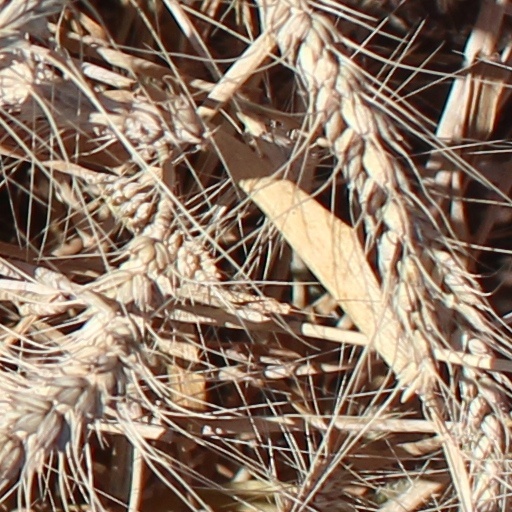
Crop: wheat